Ordered two-template relay

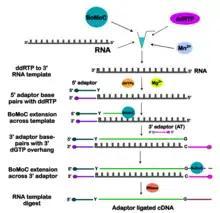
OTTR: Ordered Two-Template Relay diagram, highlighting the steps involved in dual-end adaptor cDNA library synthesis from RNA. Adapted from Upton et al., 2021.

Reverse transcriptases (RTs) are polymerases capable of synthesizing complementary DNA (cDNA) using either RNA and DNA templates and have become essential biotechnology tools in both clinical and laboratory settings. OTTR makes use of a unique non-long terminal repeat (LTR) retroelement RT called BoMoC, due to its specialized ability to synthesize cDNA opposite templates containing modified bases or sugar backbones and being highly processive across discontinuous RNA templates. Originally purified from the silk moth "Bombyx mori", OTTR BoMoC is N-terminally truncated and modified to introduce a stabilizing active site mutation.